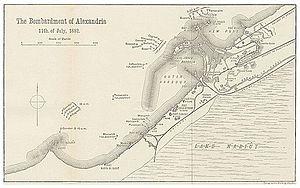
La Guerre anglo-égyptienne a eu lieu en 1882 entre, d'une part, les forces égyptiennes et soudanaises commandées par Ahmed Urabi et, d'autre part, le Royaume-Uni. Elle était la suite d'un soulèvement nationaliste contre le khédive Tawfiq Pacha et a considérablement accru l'influence britannique sur le pays.